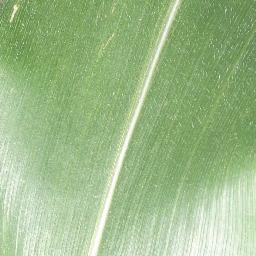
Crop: corn
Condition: (maize)_healthy